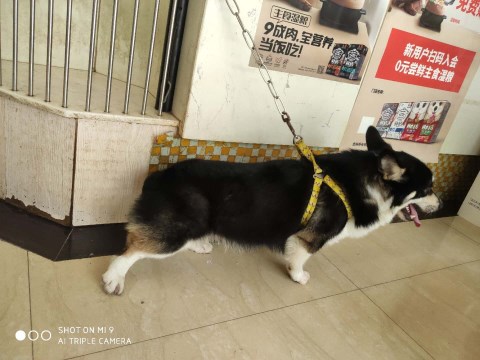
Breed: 2909-n000116-Cardigan